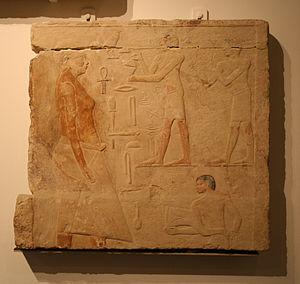
Le mastaba de Seshemnefer IV est un mastaba dans le cimetière sud du complexe funéraire de Khéops de la nécropole de Gizeh en Égypte. Il date du début de la VIᵉ dynastie et a été construit pour Seshemnefer IV. Cinq reliefs du mastaba de Seshemnefer IV sont exposés dans la collection égyptienne du musée Roemer et Pelizaeus.